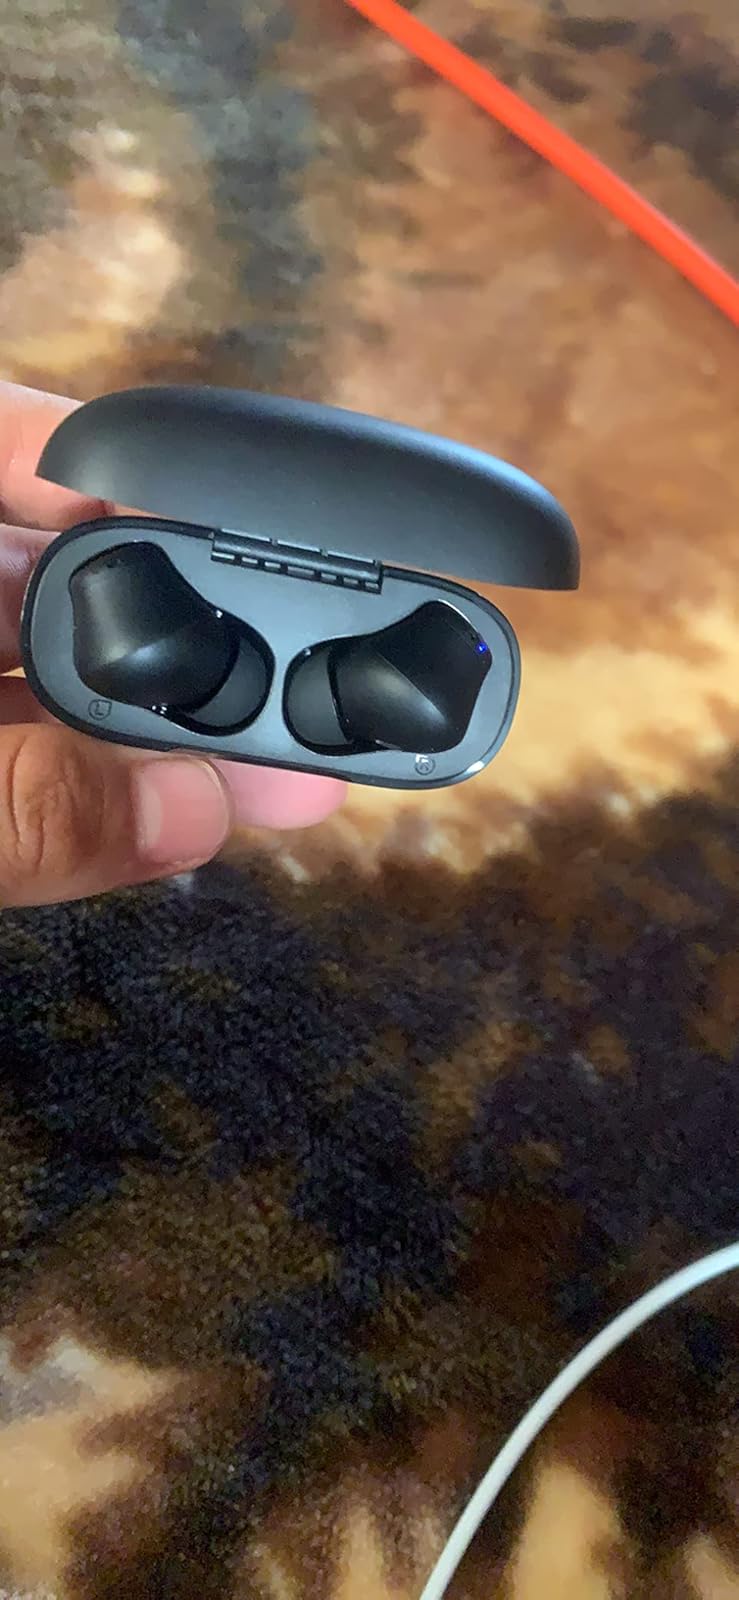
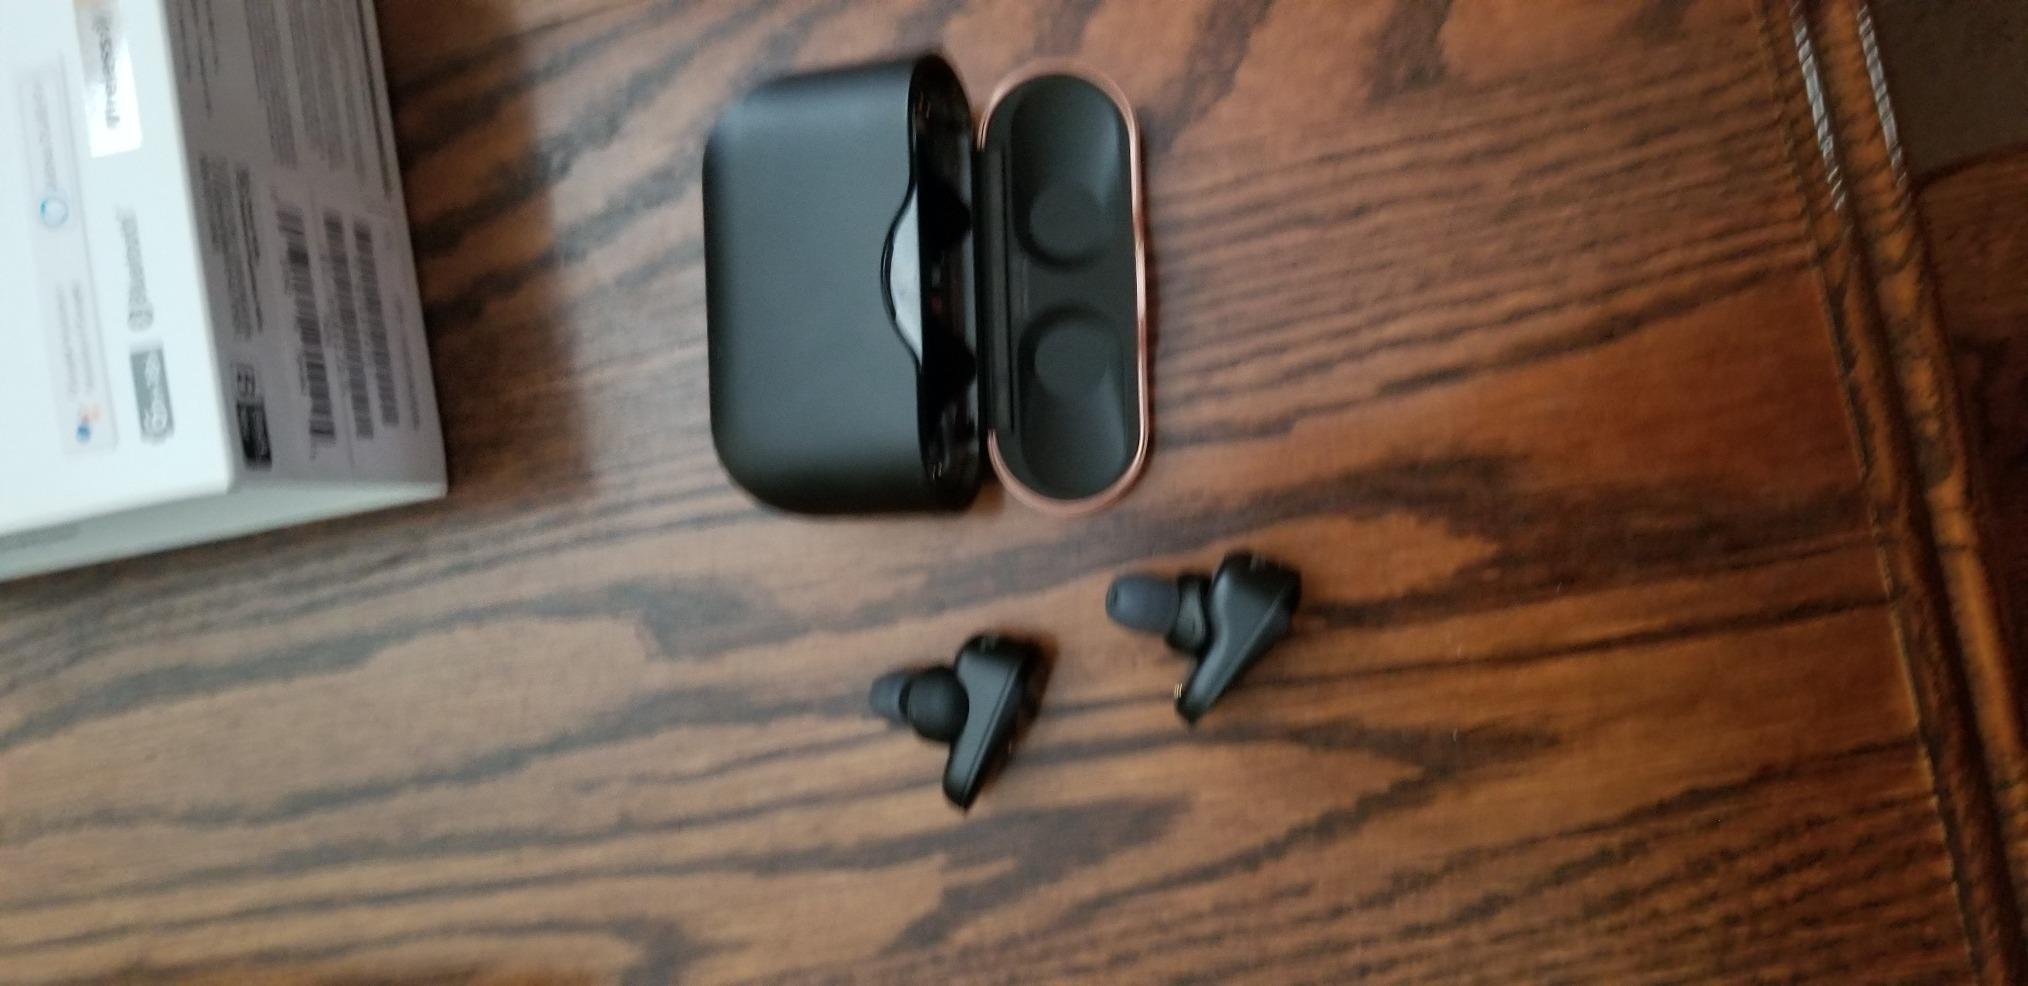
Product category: earbuds
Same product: no